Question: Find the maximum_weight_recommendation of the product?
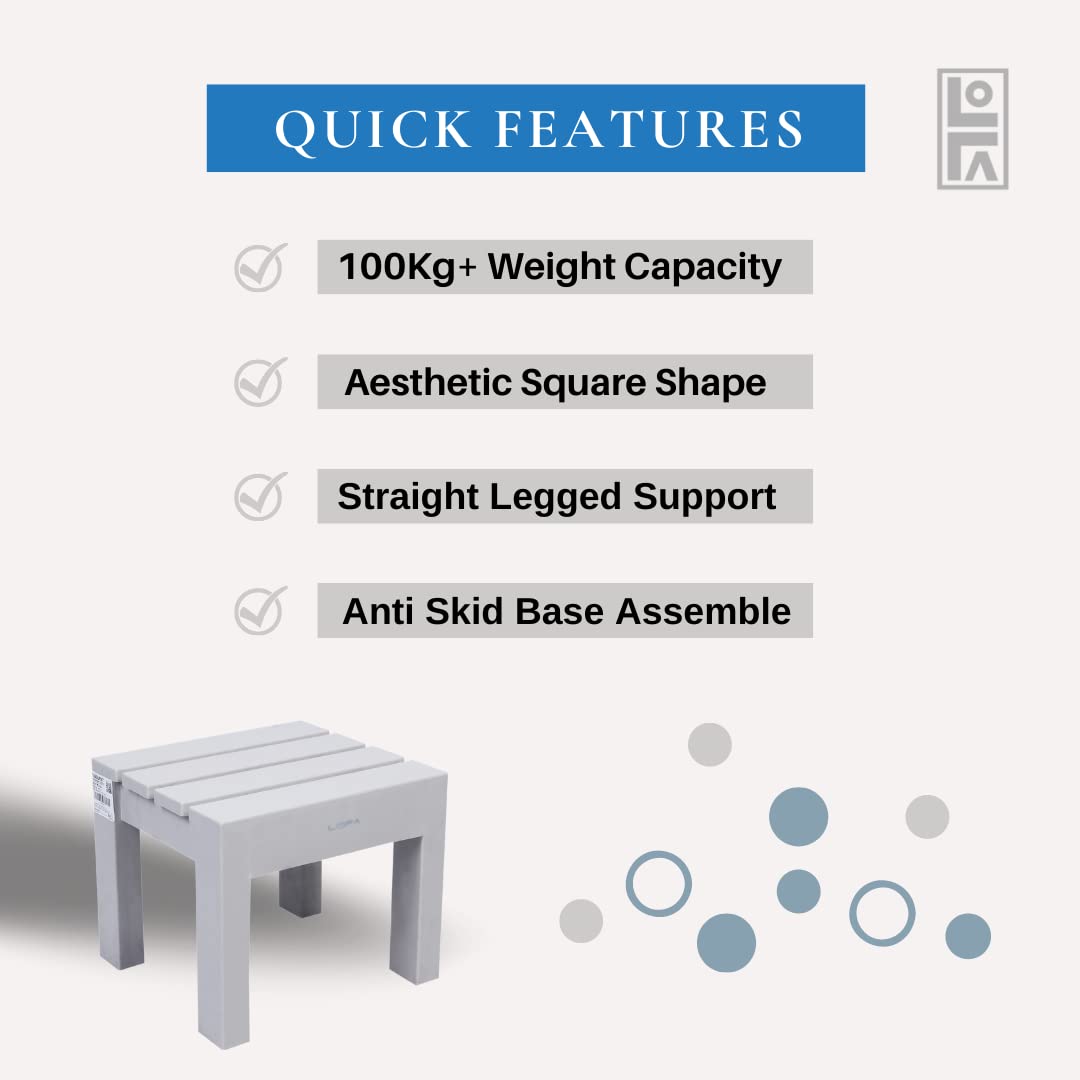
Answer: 100 kilogram